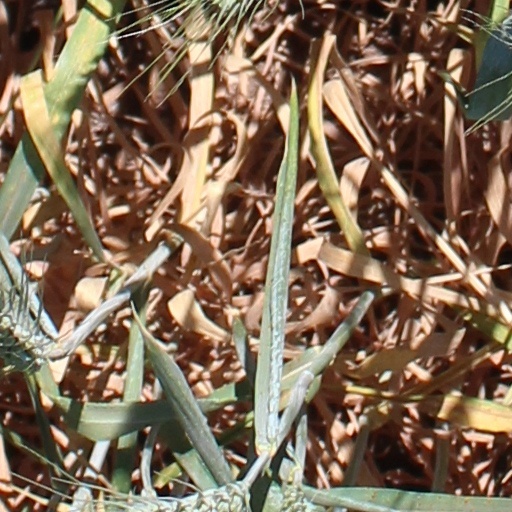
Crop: wheat